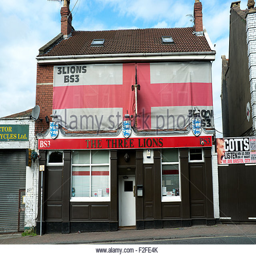
the public house , a football themed pub close to the ground